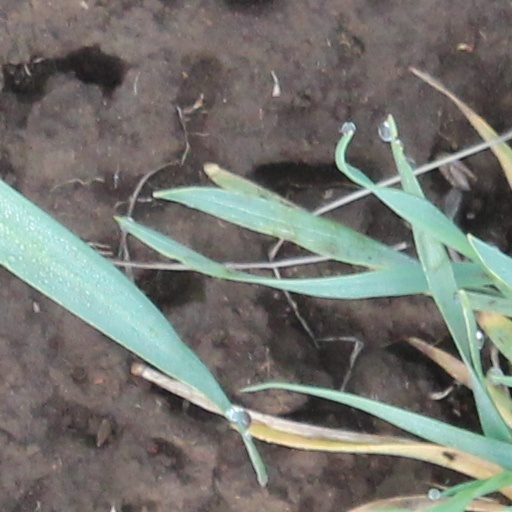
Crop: wheat